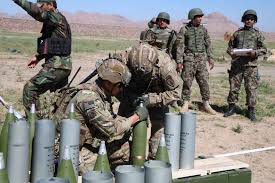
Label: Self Propelled Artillery